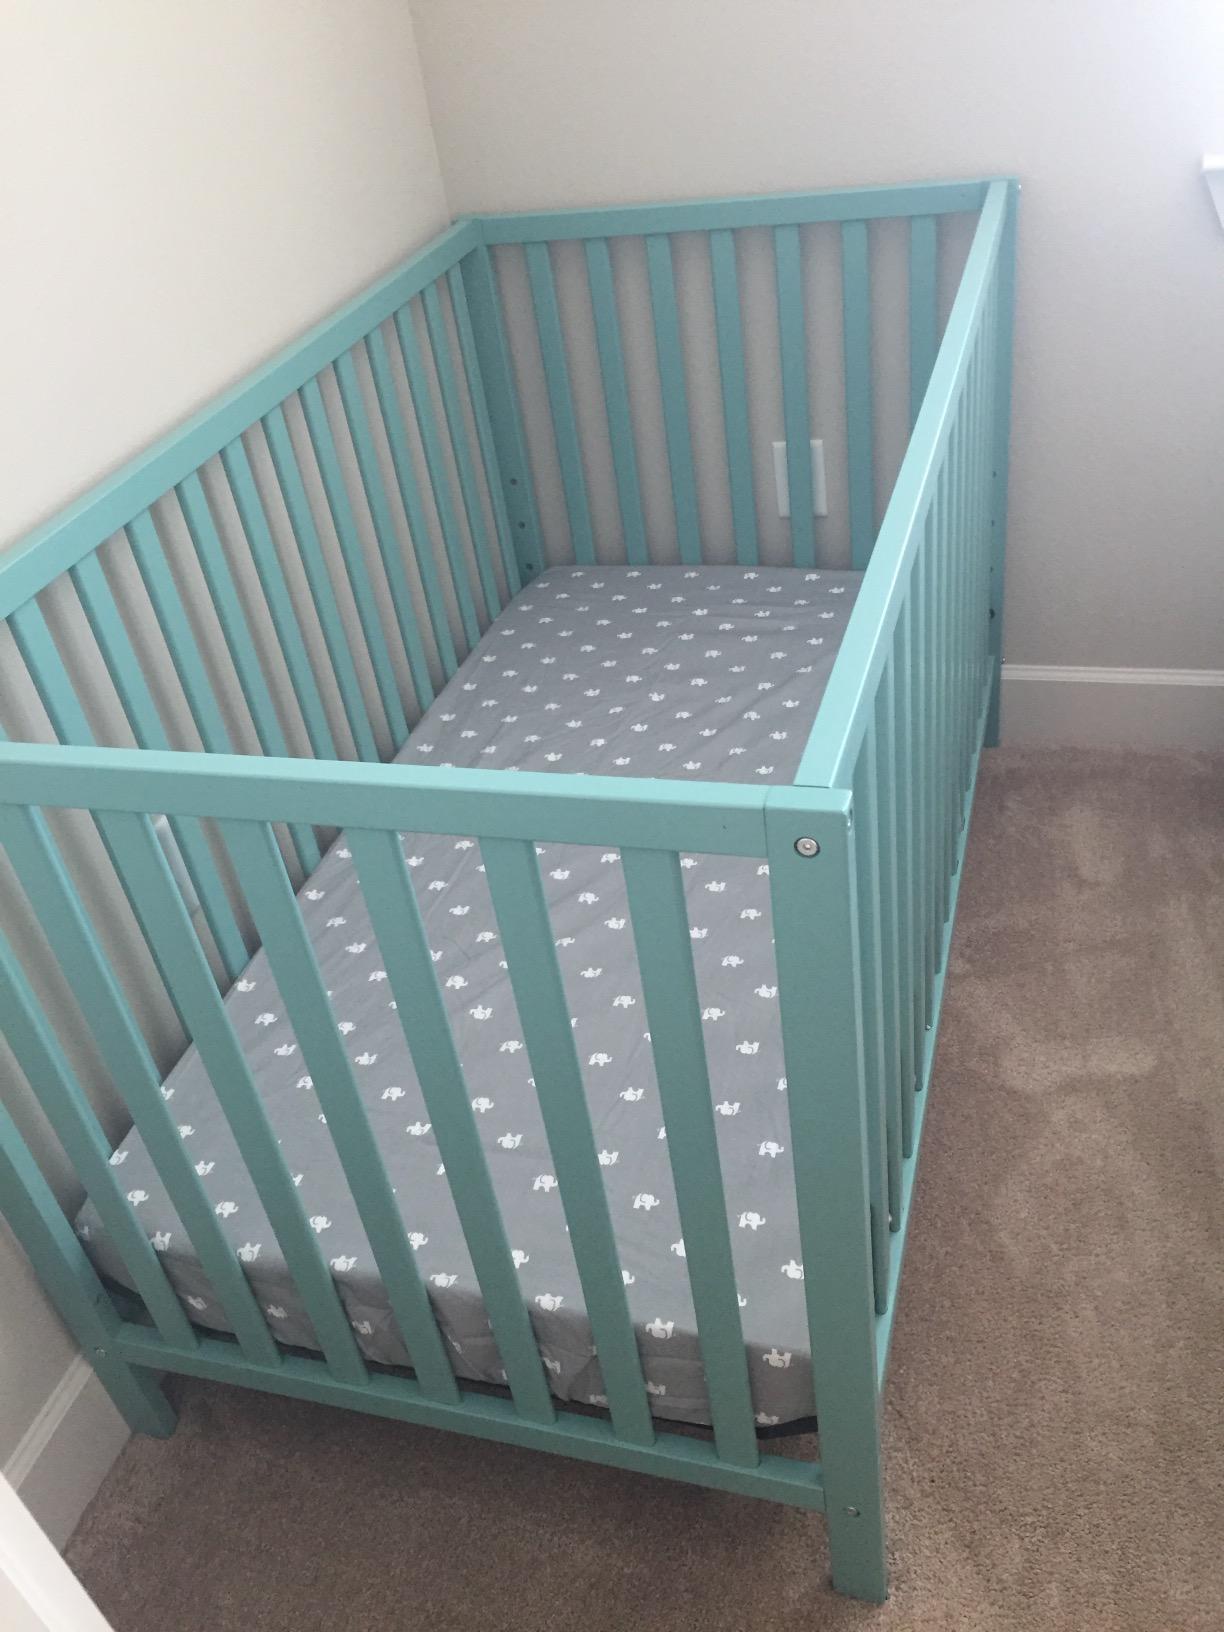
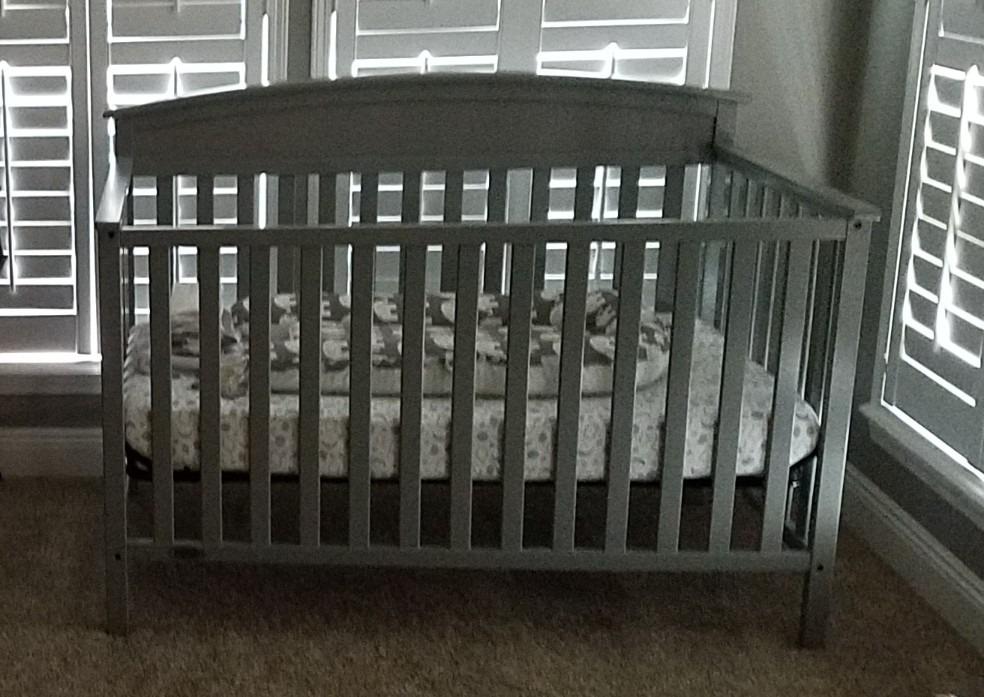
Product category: products_crib
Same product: no